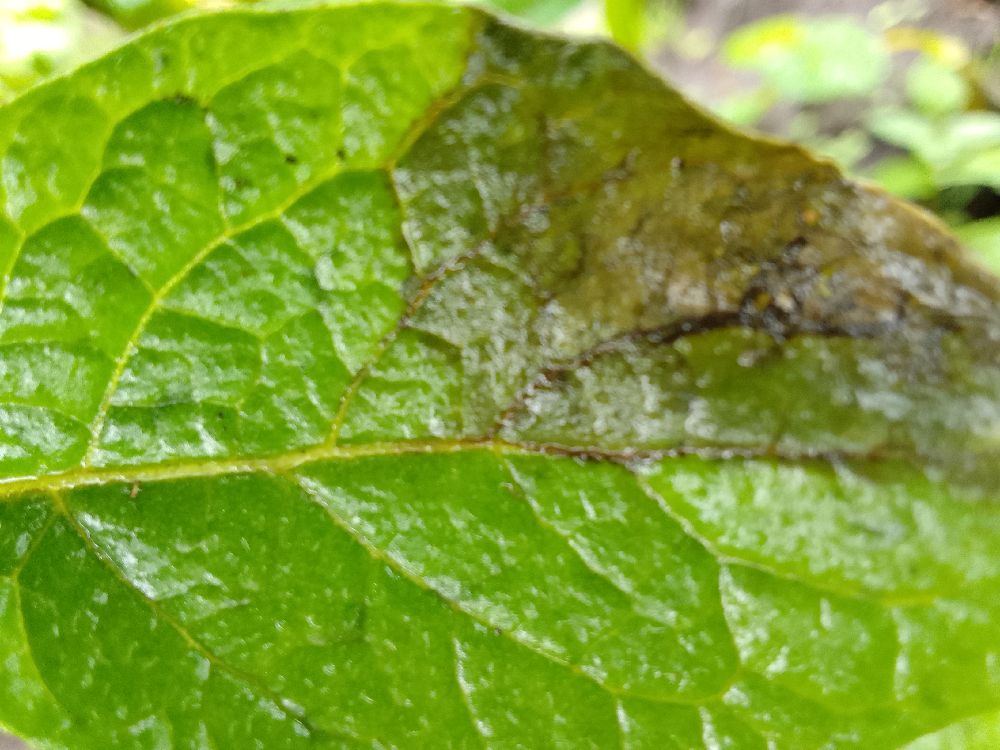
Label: Late blight